Gold mining in Colorado

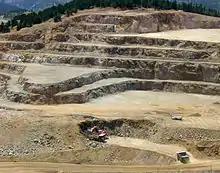
Cripple Creek & Victor Gold Mine in 2006

Before any prospectors in Park County began excavating the mountains, they used placer mining to extract gold from the local waterways. Placer mines began to appear all over Park County after 1861. Placer gold was found in Tarryall, Fairplay, Alma, Breckenridge, and Leadville. A notable amount came from the beds of the South Platte River. Many placer claims existed to the south and west of Alma. The mining town of Montgomery in Hoosier Pass had another small placer gold operation in 1911. Two notable placer mines in the Alma mining district are Snowstorm, home of the famous Snowstorm Dredge, and Cincinnati. In 1882, the Alma Placer Mining Company owned roughly 640 acres of placer mines. The only hindrance is that this type of mining can only be conducted during the short summer months.